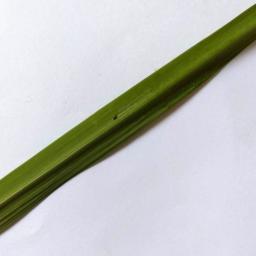
Label: Rice___Healthy